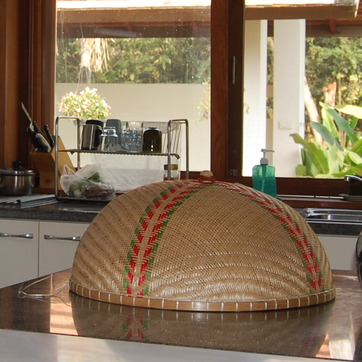
Material: other